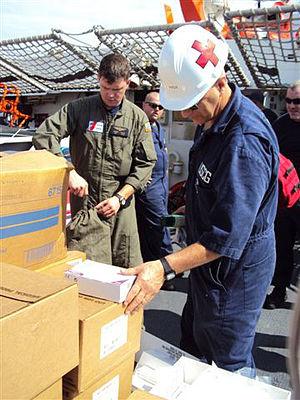
Le séisme de 2010 en Haïti est un tremblement de terre d’une magnitude de 7,0 à 7,3 survenu le 12 janvier 2010 à 16 heures 53 minutes et 10 secondes, heure locale. Son épicentre est situé approximativement à 25,3 km de Port-au-Prince, la capitale du pays. Le foyer du séisme a été localisé à 10 km de profondeur. Une douzaine de secousses secondaires de magnitude s’étalant entre 5,02 et 5,95 ont été enregistrées dans les heures qui ont suivi. L'intensité de ce séisme a été d'environ X à l'épicentre.